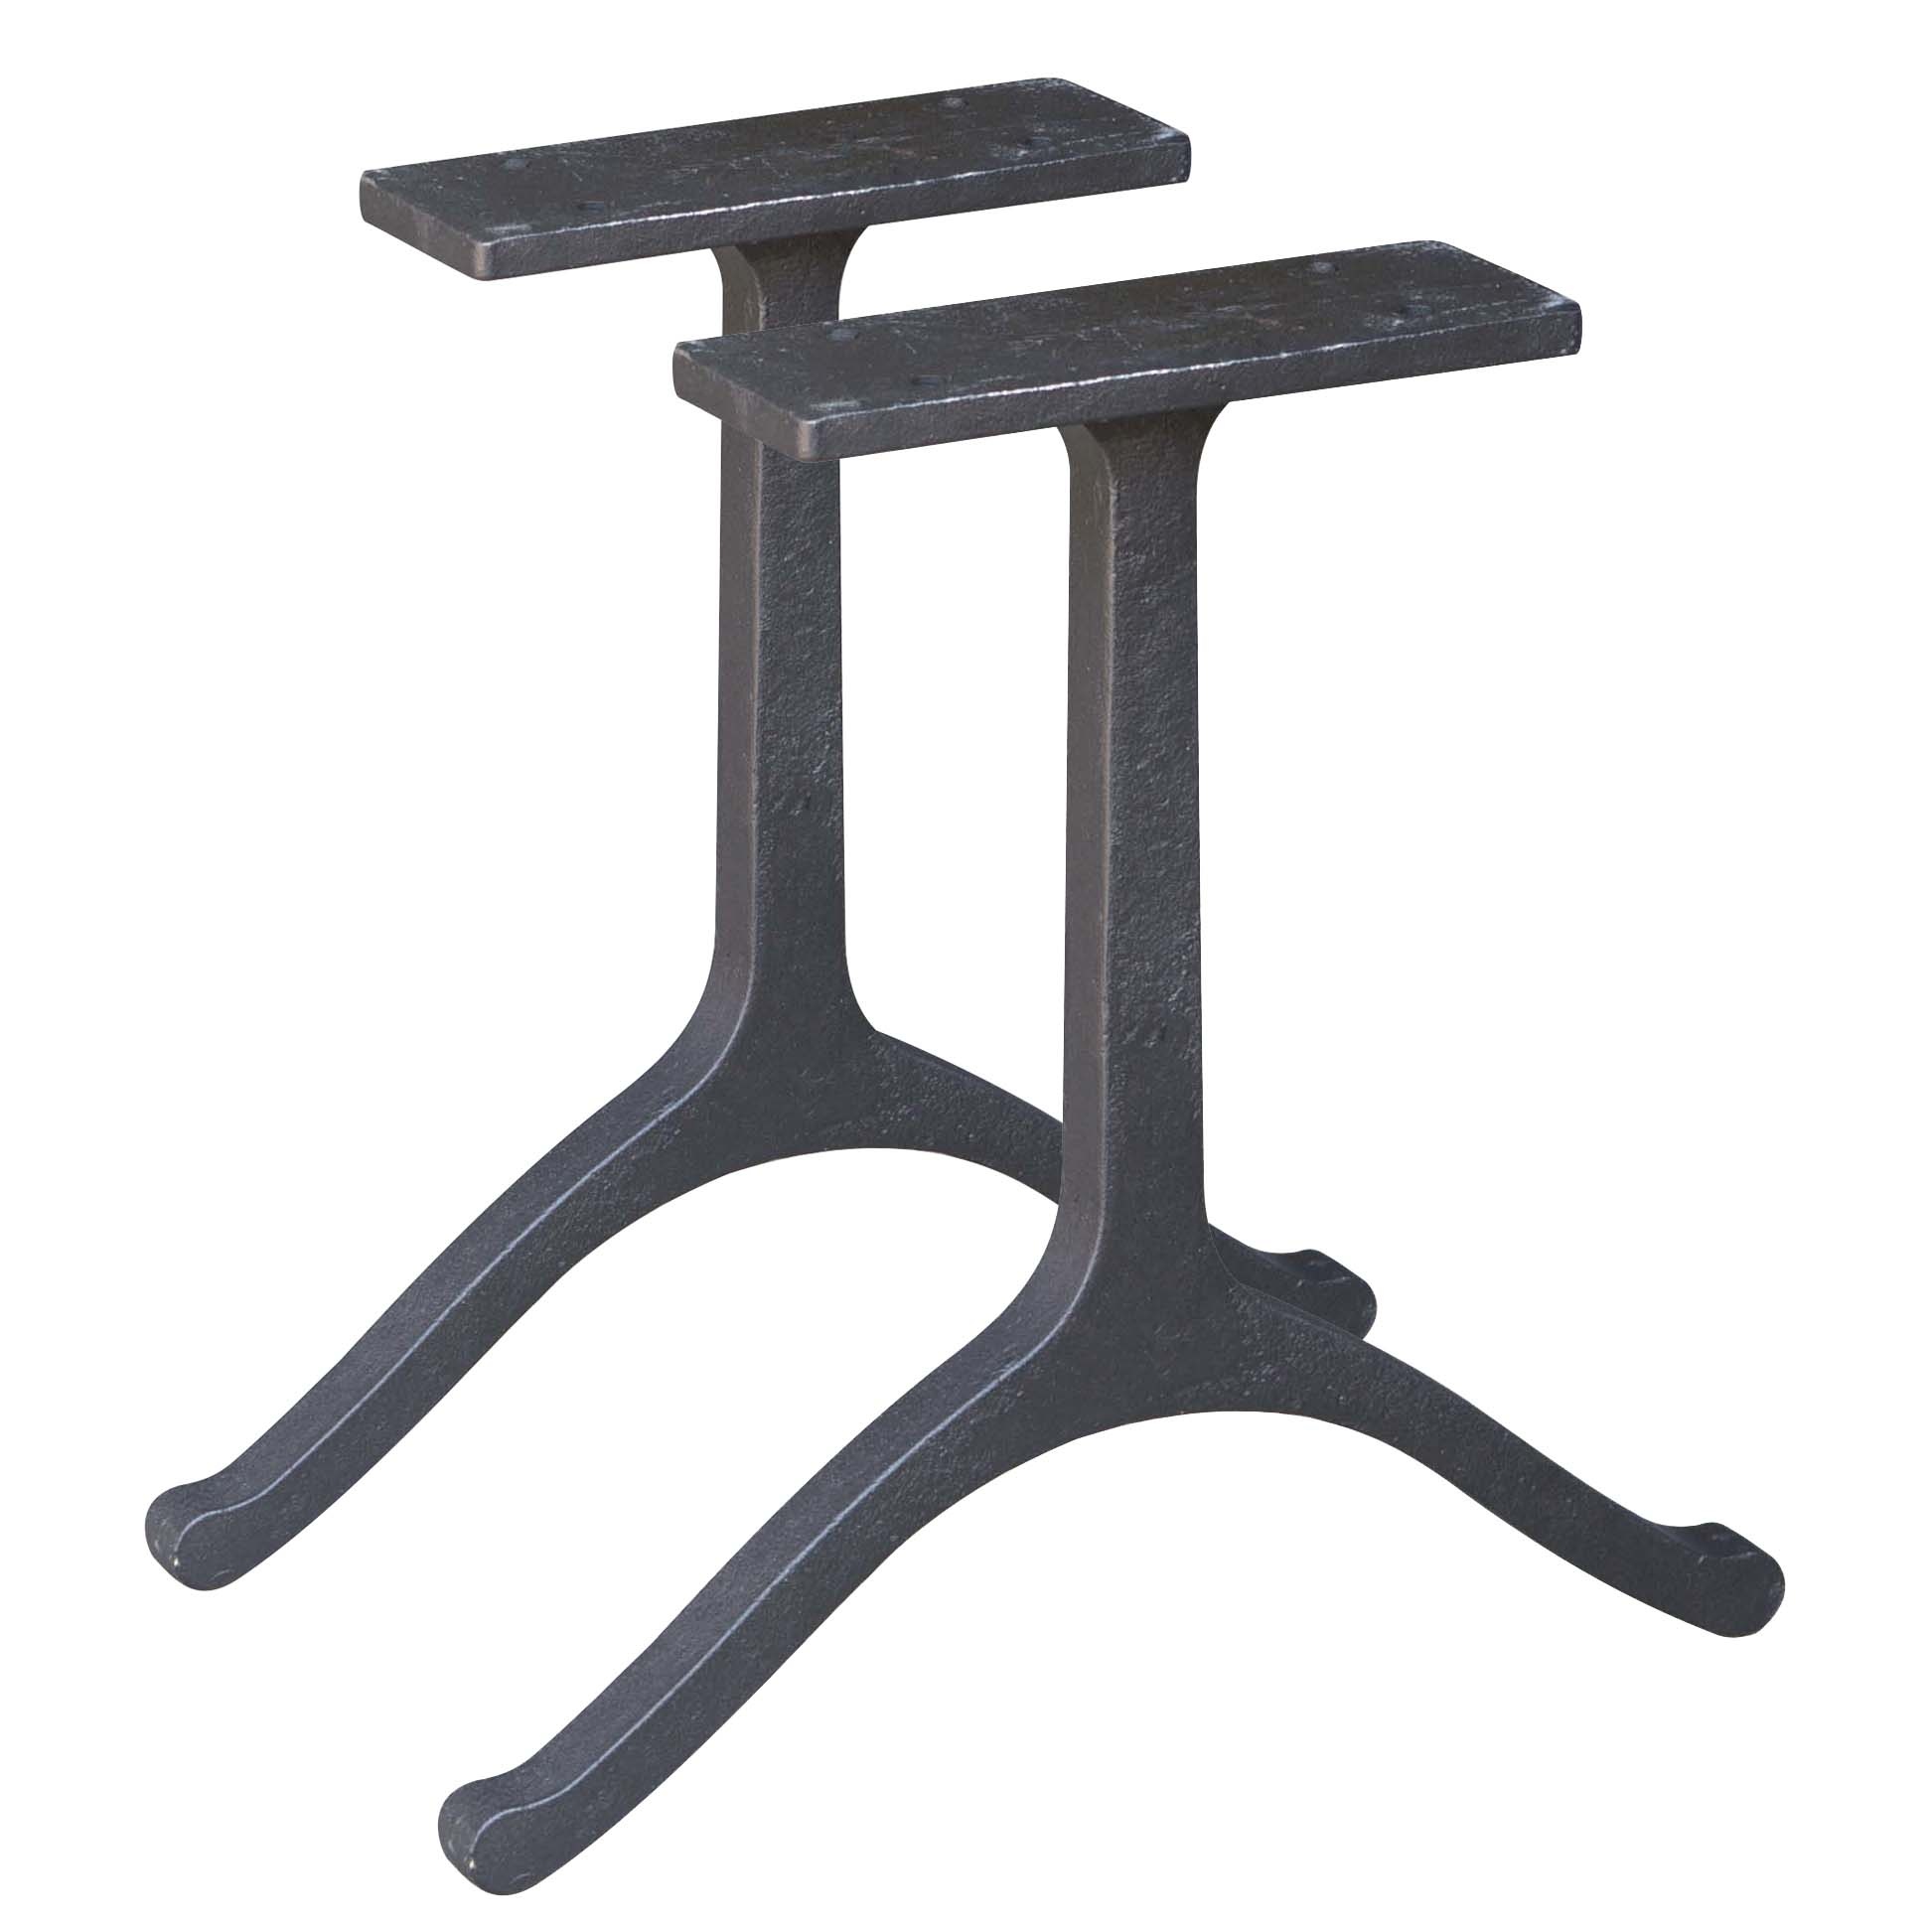
YW-CL-015-405MM, Table Legs for Bench or Coffee Table, 1 Pair, Wishbone-Shaped
Price per pair Table Legs for Bench or Coffee Table, 1 Pair, Wishbone-Shaped, Heavy duty metal legs in cast iron Capacity : Max supports 300kg Height : 41cm Top width : 23cm Bottom width : 41cm Mounting Top: 23cm x 8cm with 0.95cm diameter holes Finish : M att black powder coated Suitable for Bench or Coffee Table Screws not incl.
Brand: Taylor's Collection
Category: Furniture > Table Accessories > Table Legs